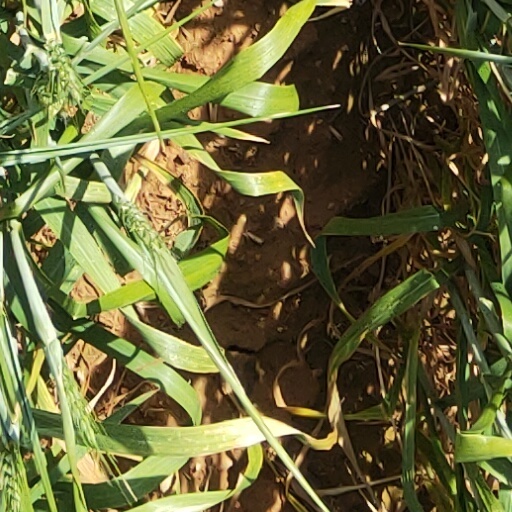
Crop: wheat